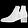
Label: Ankle boot